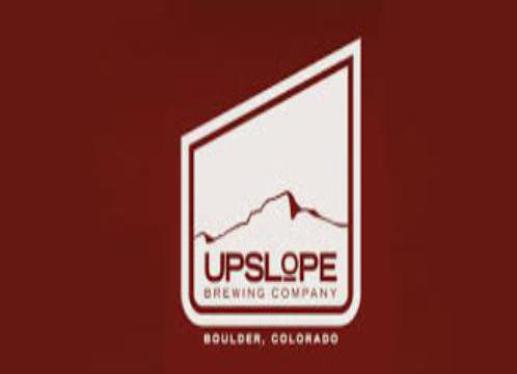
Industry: Food